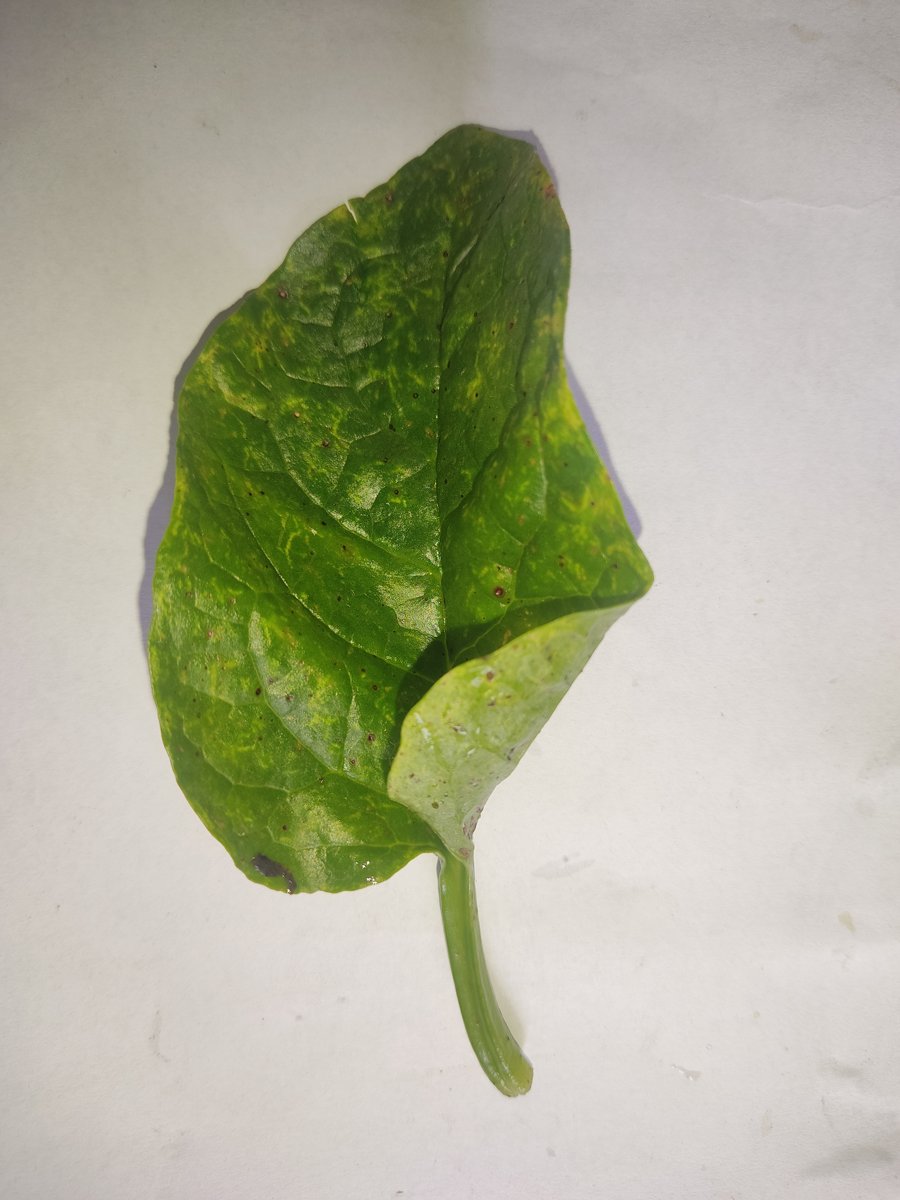
Label: Healthy-Leaf